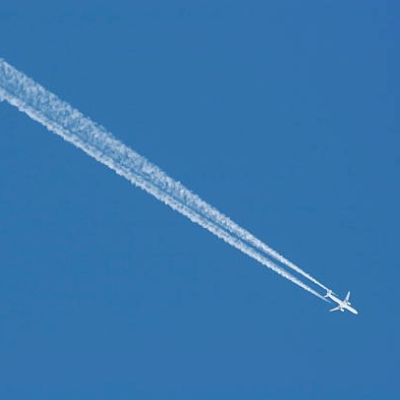
Cloud type: Contrail (Ct)